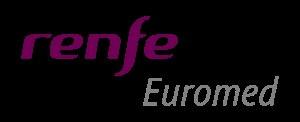
Euromed est un service de trains rapides assuré par des rames à grande vitesse de Renfe Operadora, circulant initialement à la vitesse maximale de 200 km/h sur la ligne classique aménagée Barcelone – Valence – Alicante. Cette ligne longe la côte Est de l'Espagne.